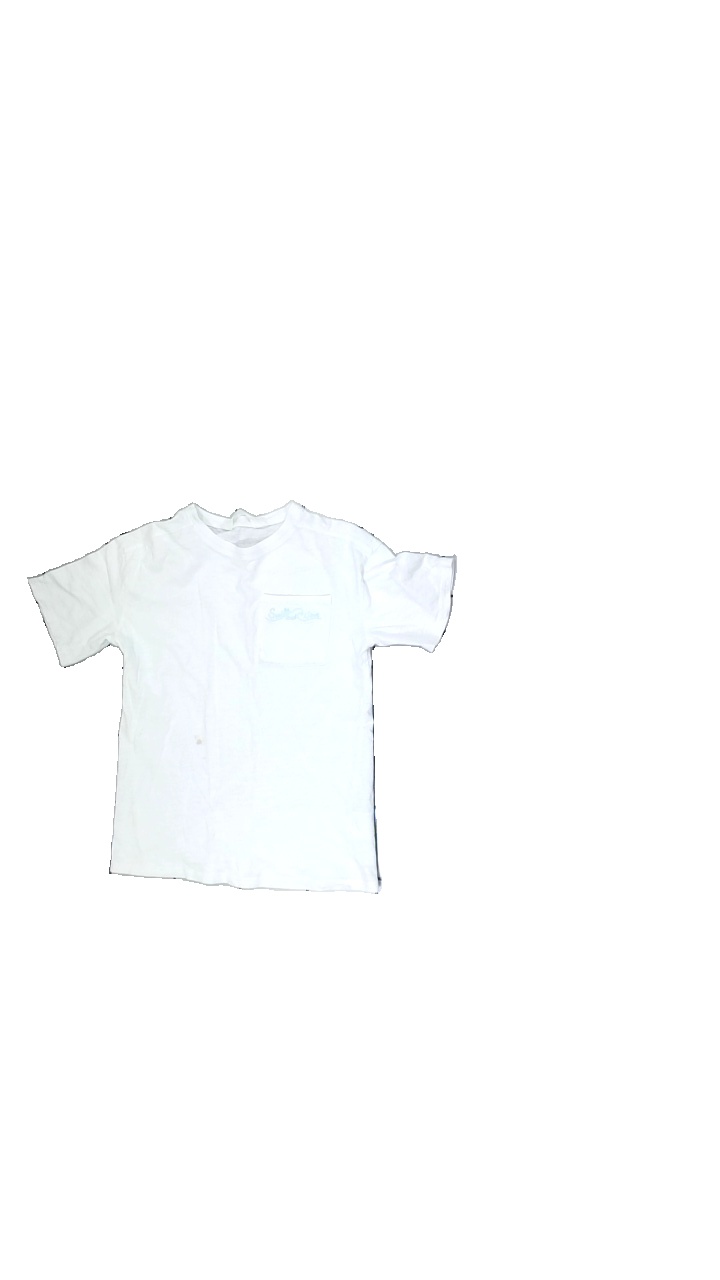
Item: T-shirt (Children)
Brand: H&m
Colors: White
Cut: Regular, C-collar
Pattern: Other
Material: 100%cotton
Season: Summer
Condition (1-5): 2
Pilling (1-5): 5
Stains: Major
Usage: Export
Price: <50